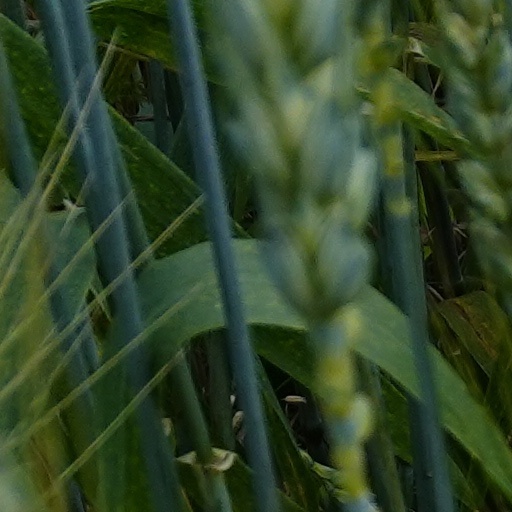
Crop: wheat